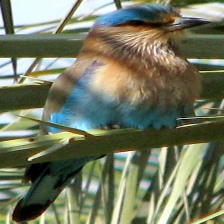
Species: INDIAN ROLLER
Scientific name: CORACIAS BENGHALENSIS